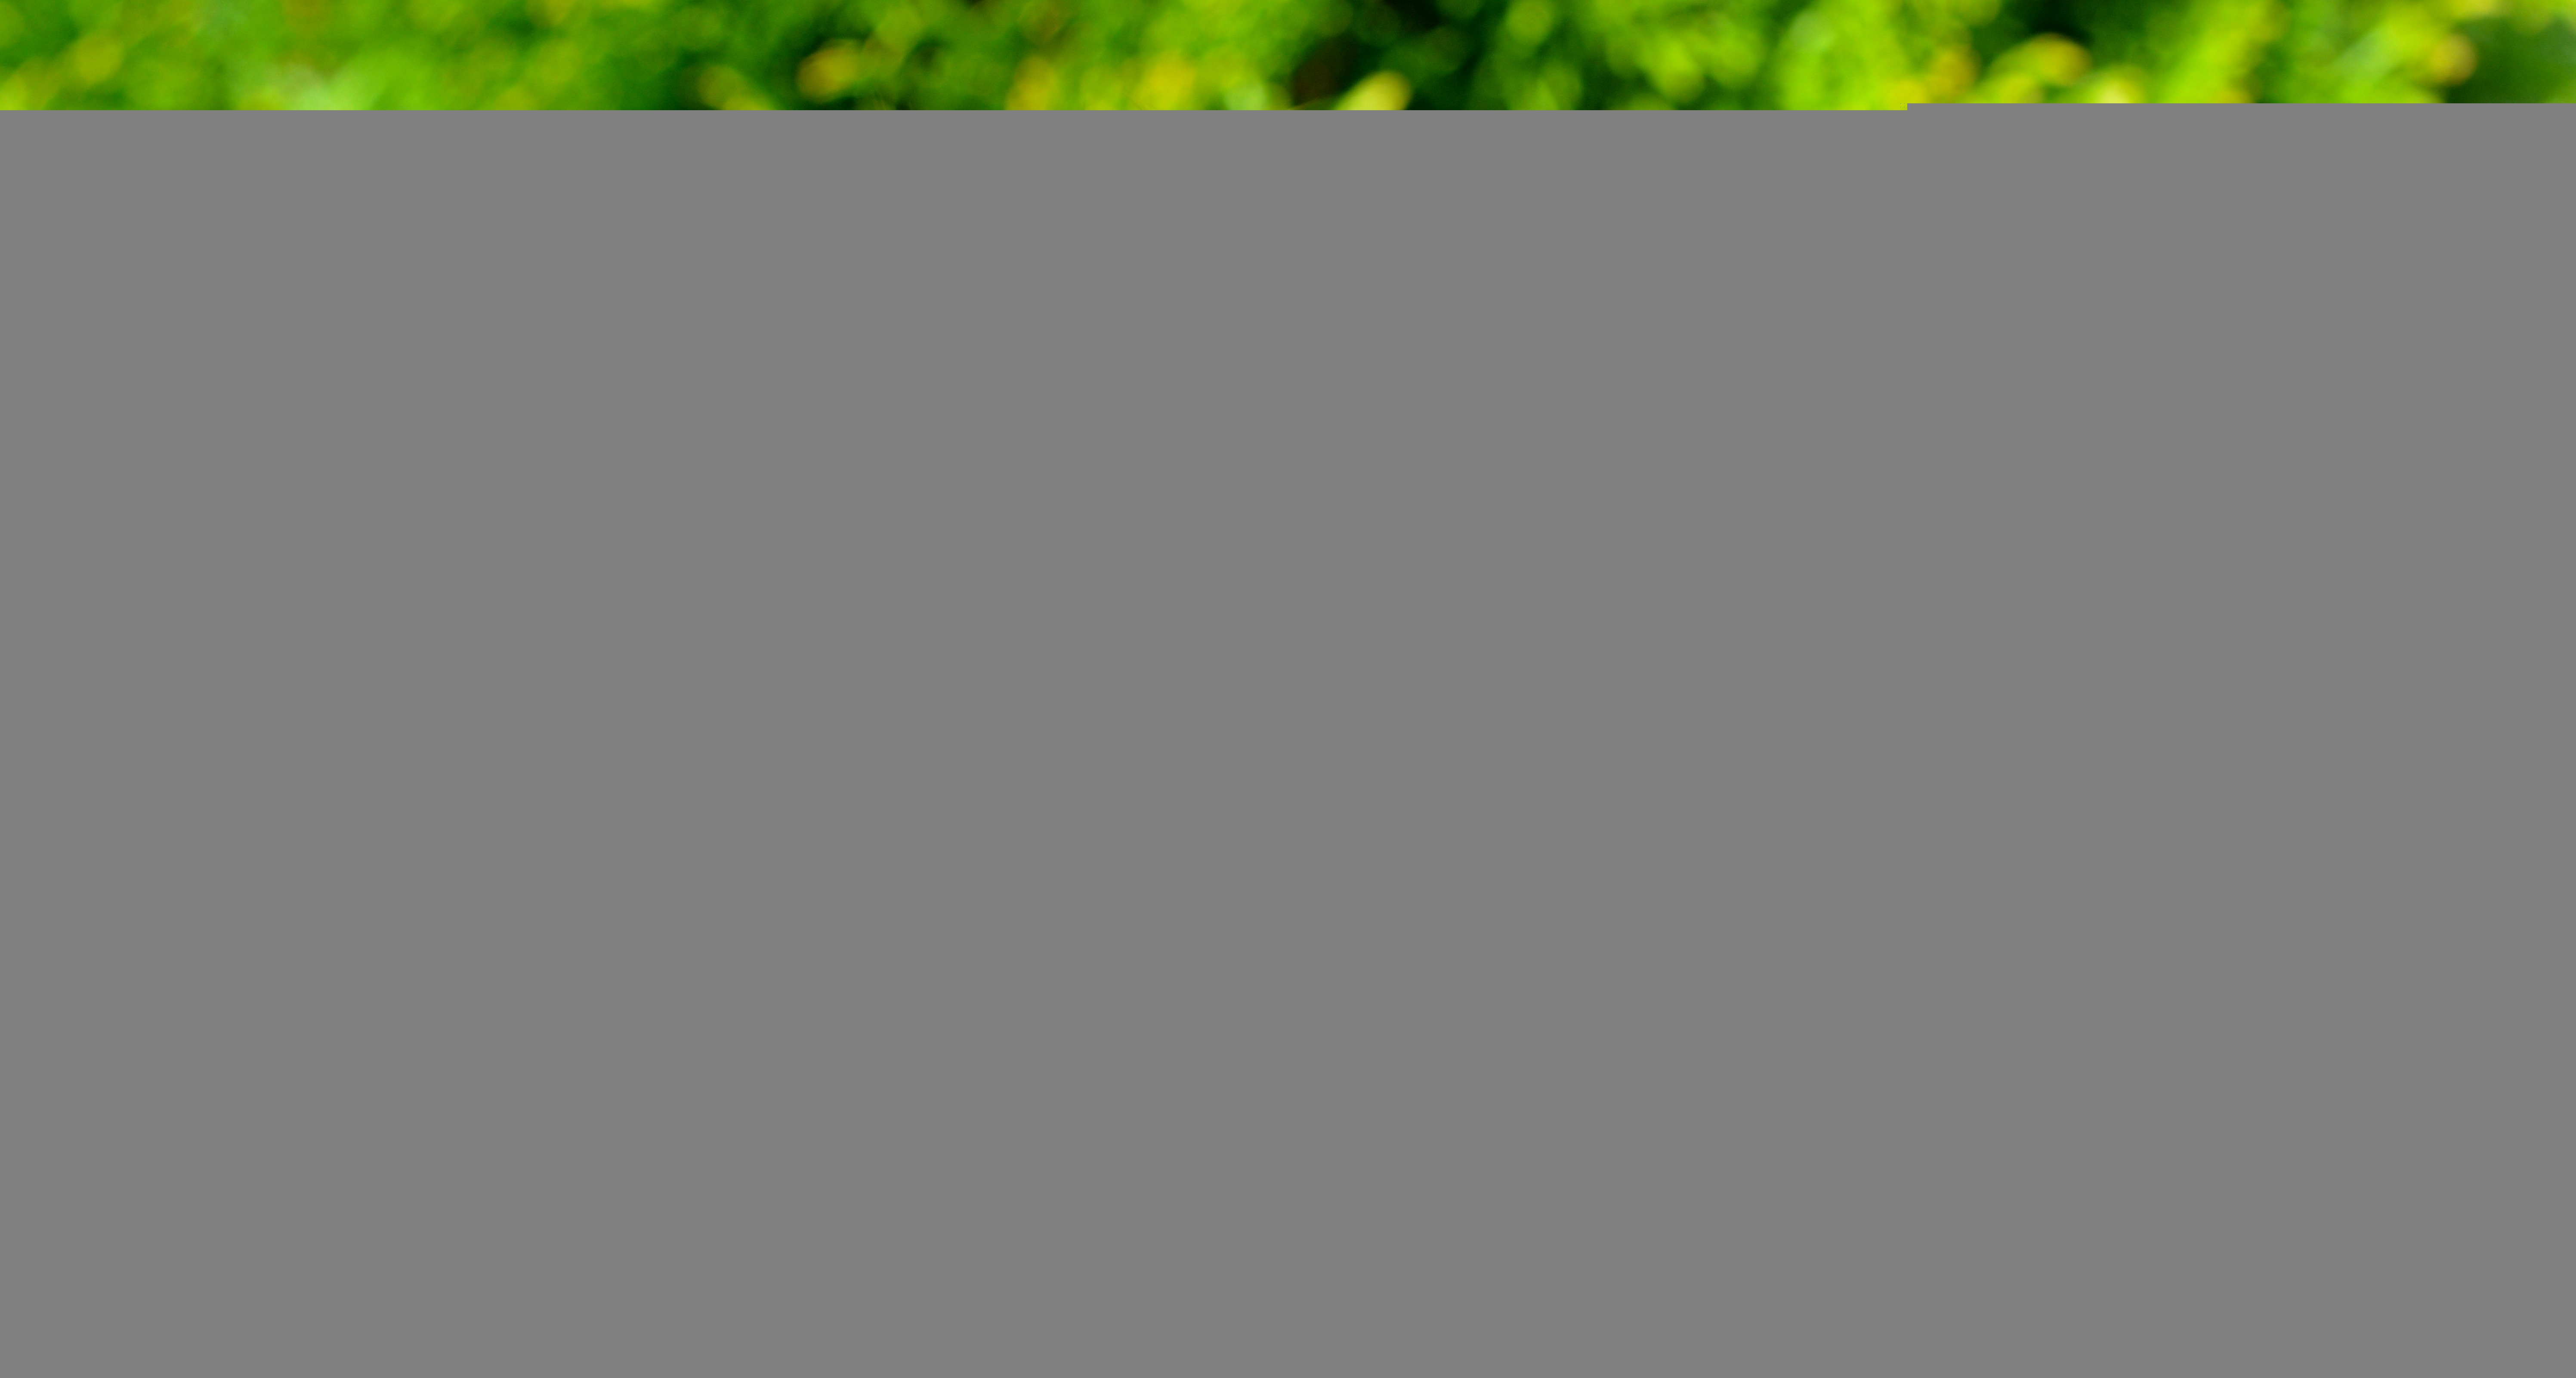
animal, cute, pet, fur, brown, mammal, black, rodent, fauna, guinea pig, whiskers, vertebrate, nager, capybara, young animal, smooth hair, gold agouti